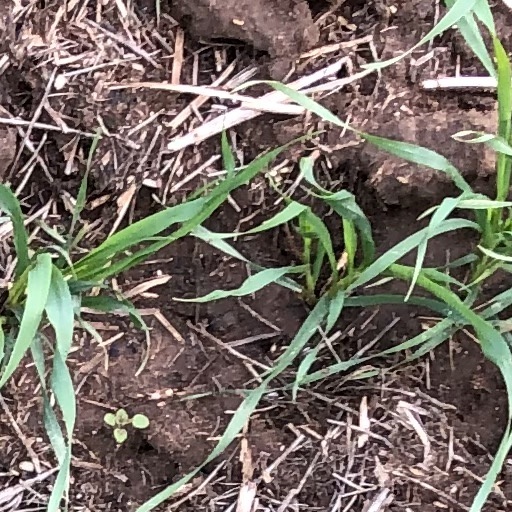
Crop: wheat